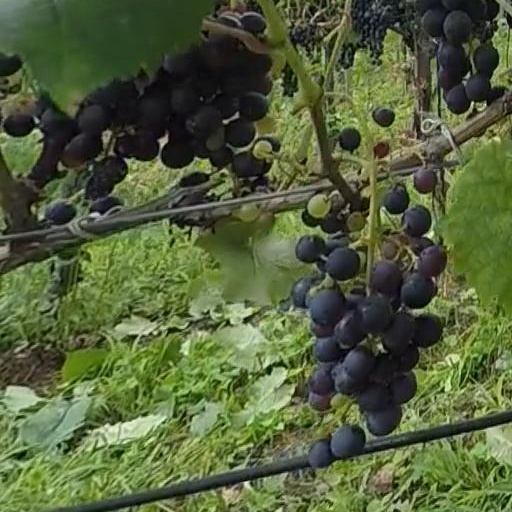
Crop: grape